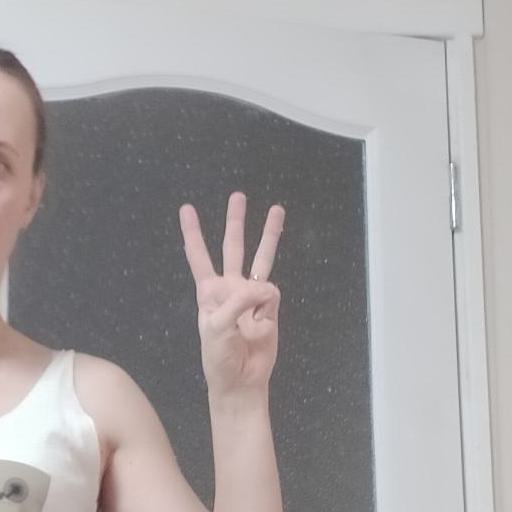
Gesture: three